Roadworks

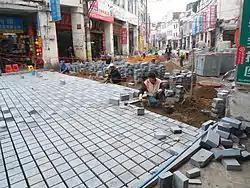
Replacing the old road with cobblestones of cement in Bo'ao Road area, Haikou City, Hainan, China.

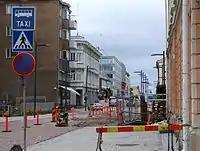
Road work in Oulu, Finland

Roadworks, also called road construction or road work, occur when part of the road, or in rare cases, the entire road, has to be occupied for work relating to the road, most often in the case of road surface repairs. In the United States road work could also mean any work conducted in close proximity of travel way (thoroughfare) such as utility work or work on power lines (i.e. telephone poles). The general term of road work is known as work zone.